Ursula Engelen-Kefer

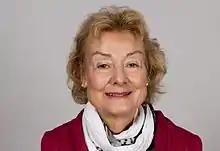
Ursula Engelen-Kefer (2014)

Ursula Engelen-Kefer (born 20 June 1943) is a German politician who held the position of Deputy Chairman of the German Confederation of Trade Unions (Deutscher Gewerkschaftsbund; DGB) from 1990 to 2006. She is currently a lecturer at the ’s special training school Hochschule der Bundesagentur für Arbeit in Schwerin. She also teaches at the Free University of Berlin and chairs the Social Policy Working Group of the non-government organization Sozialverband Deutschland. From 1986 to 2009, Ursula Engelen-Kefer belonged to the 45-member „Executive Committee“ of the Social Democratic Party (SPD). She was chosen by the district of Ingolstadt, Eichstätt and Neuburg-Schrobenhausen to be its direct SPD candidate for the Bundestag in the last federal election (on September 27, 2009). In July 2009 she was elected as a member of the "Executive Committee" of the Social Democratic Party in Bavaria.